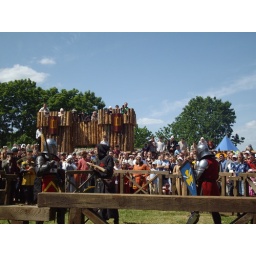
The man in black with the pole is the referee